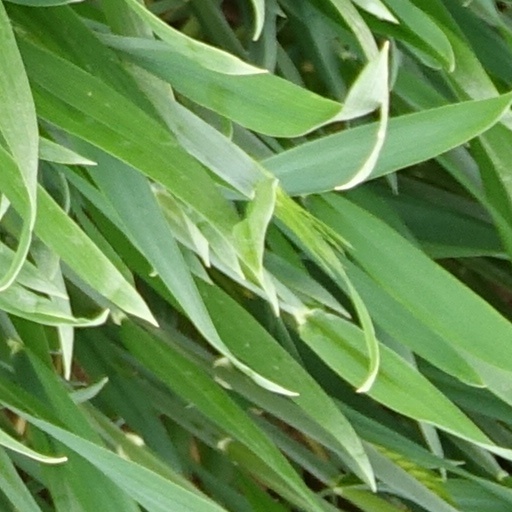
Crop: wheat